Albula railway line

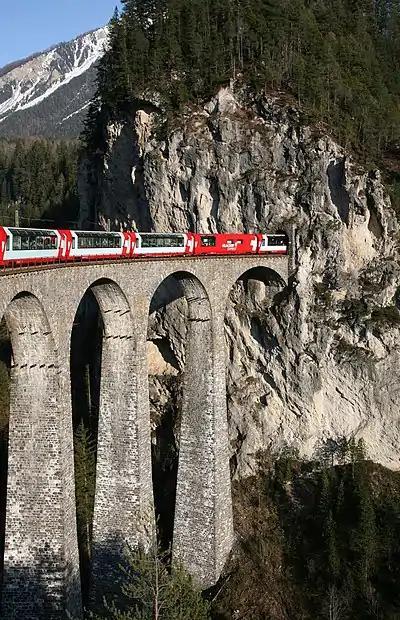
Some of the new Panorama cars, introduced in 2006, on the Landwasser Viaduct near Filisur

Between Tiefencastel and Filisur, the train crosses the m high and long Schmittentobel Viaduct. Shortly before Filisur, it reaches one of the trademarks of the Albula line - and often also the Rhaetian Railway in general - the high Landwasser Viaduct, which in a curve of only radius leads directly into a tunnel through the cliff face at the opposite end.